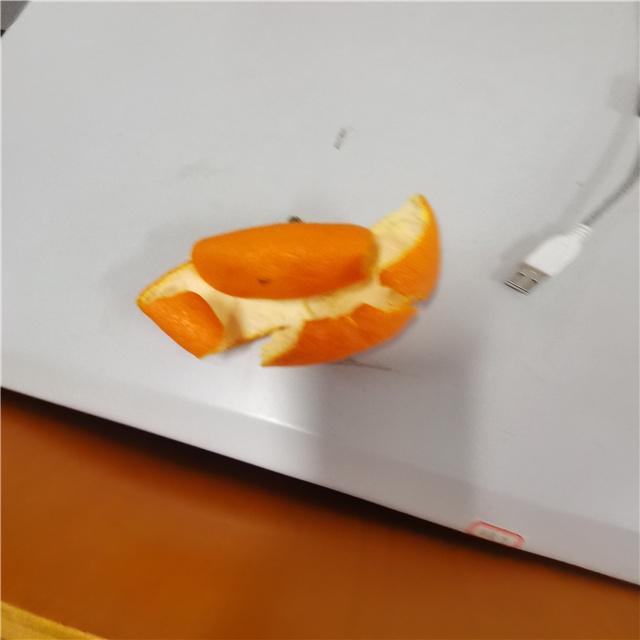
Label: peels